Isak Wacklin

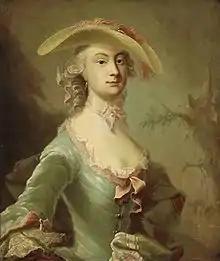
"Portrait of Miss Heckford" by Isak Wacklin, Finnish National Gallery, 1757

Isak Wacklin, also Isaac Wacklin, (1720 – 9 September 1758) was a Swedish painter.